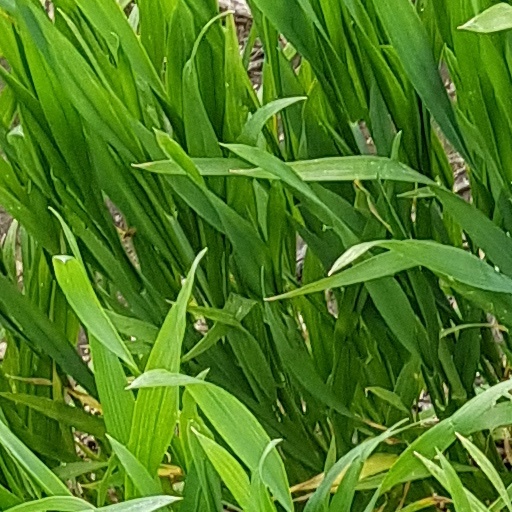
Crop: wheat